Miguel Albareda Creus

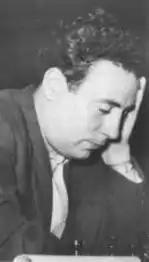

Miguel Albareda Creus (20 February 1919 in Sabadell - 13 April 2012) was a Spanish chess player. He was once runner-up in the 1945 Spanish competition behind the international master Antonio Medina García. He was eight times champion of Catalonia in the years 1943, 1945, 1954, 1957, 1958, 1959, 1962 and 1963, and he was runner-up four times, in the years 1946, 1948, 1953 and 1965. He won the Sabadell tournament in 1944 and represented Spain in the Chess Olympiads of 1958 in Munich, and the UEFA European Chess Team in Oberhausen in 1961.